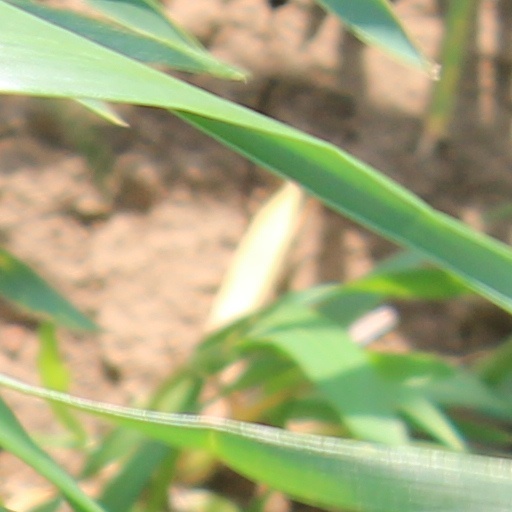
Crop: wheat